Battle of Buna–Gona: Allied forces and order of battle

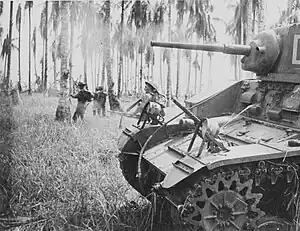
An M3 of the 2/6th Armoured Regiment supports infantry advancing through a coconut grove at Buna. Note the machine gun which is firing upward into the trees against snipers. AWM014008

The plantation was littered with coconut logs and stumps which were concealed by the undergrowth. At least two tanks were bellied on logs and immobilised. Japanese infantry showed little fear, attacking the tanks with petrol bombs and setting fires under tanks that had bellied. Mutual support between tanks and infantry was essential in achieving success. Two tanks were burnt-out after the first days fighting. When the tanks withdrew to rearm and refuel, the infantry were left exposed to counter-attack. From this lesson, it was found best to keep a number of tanks in reserve so that the armoured presence could be maintained when refuelling or rearming was required or a tank was disabled.